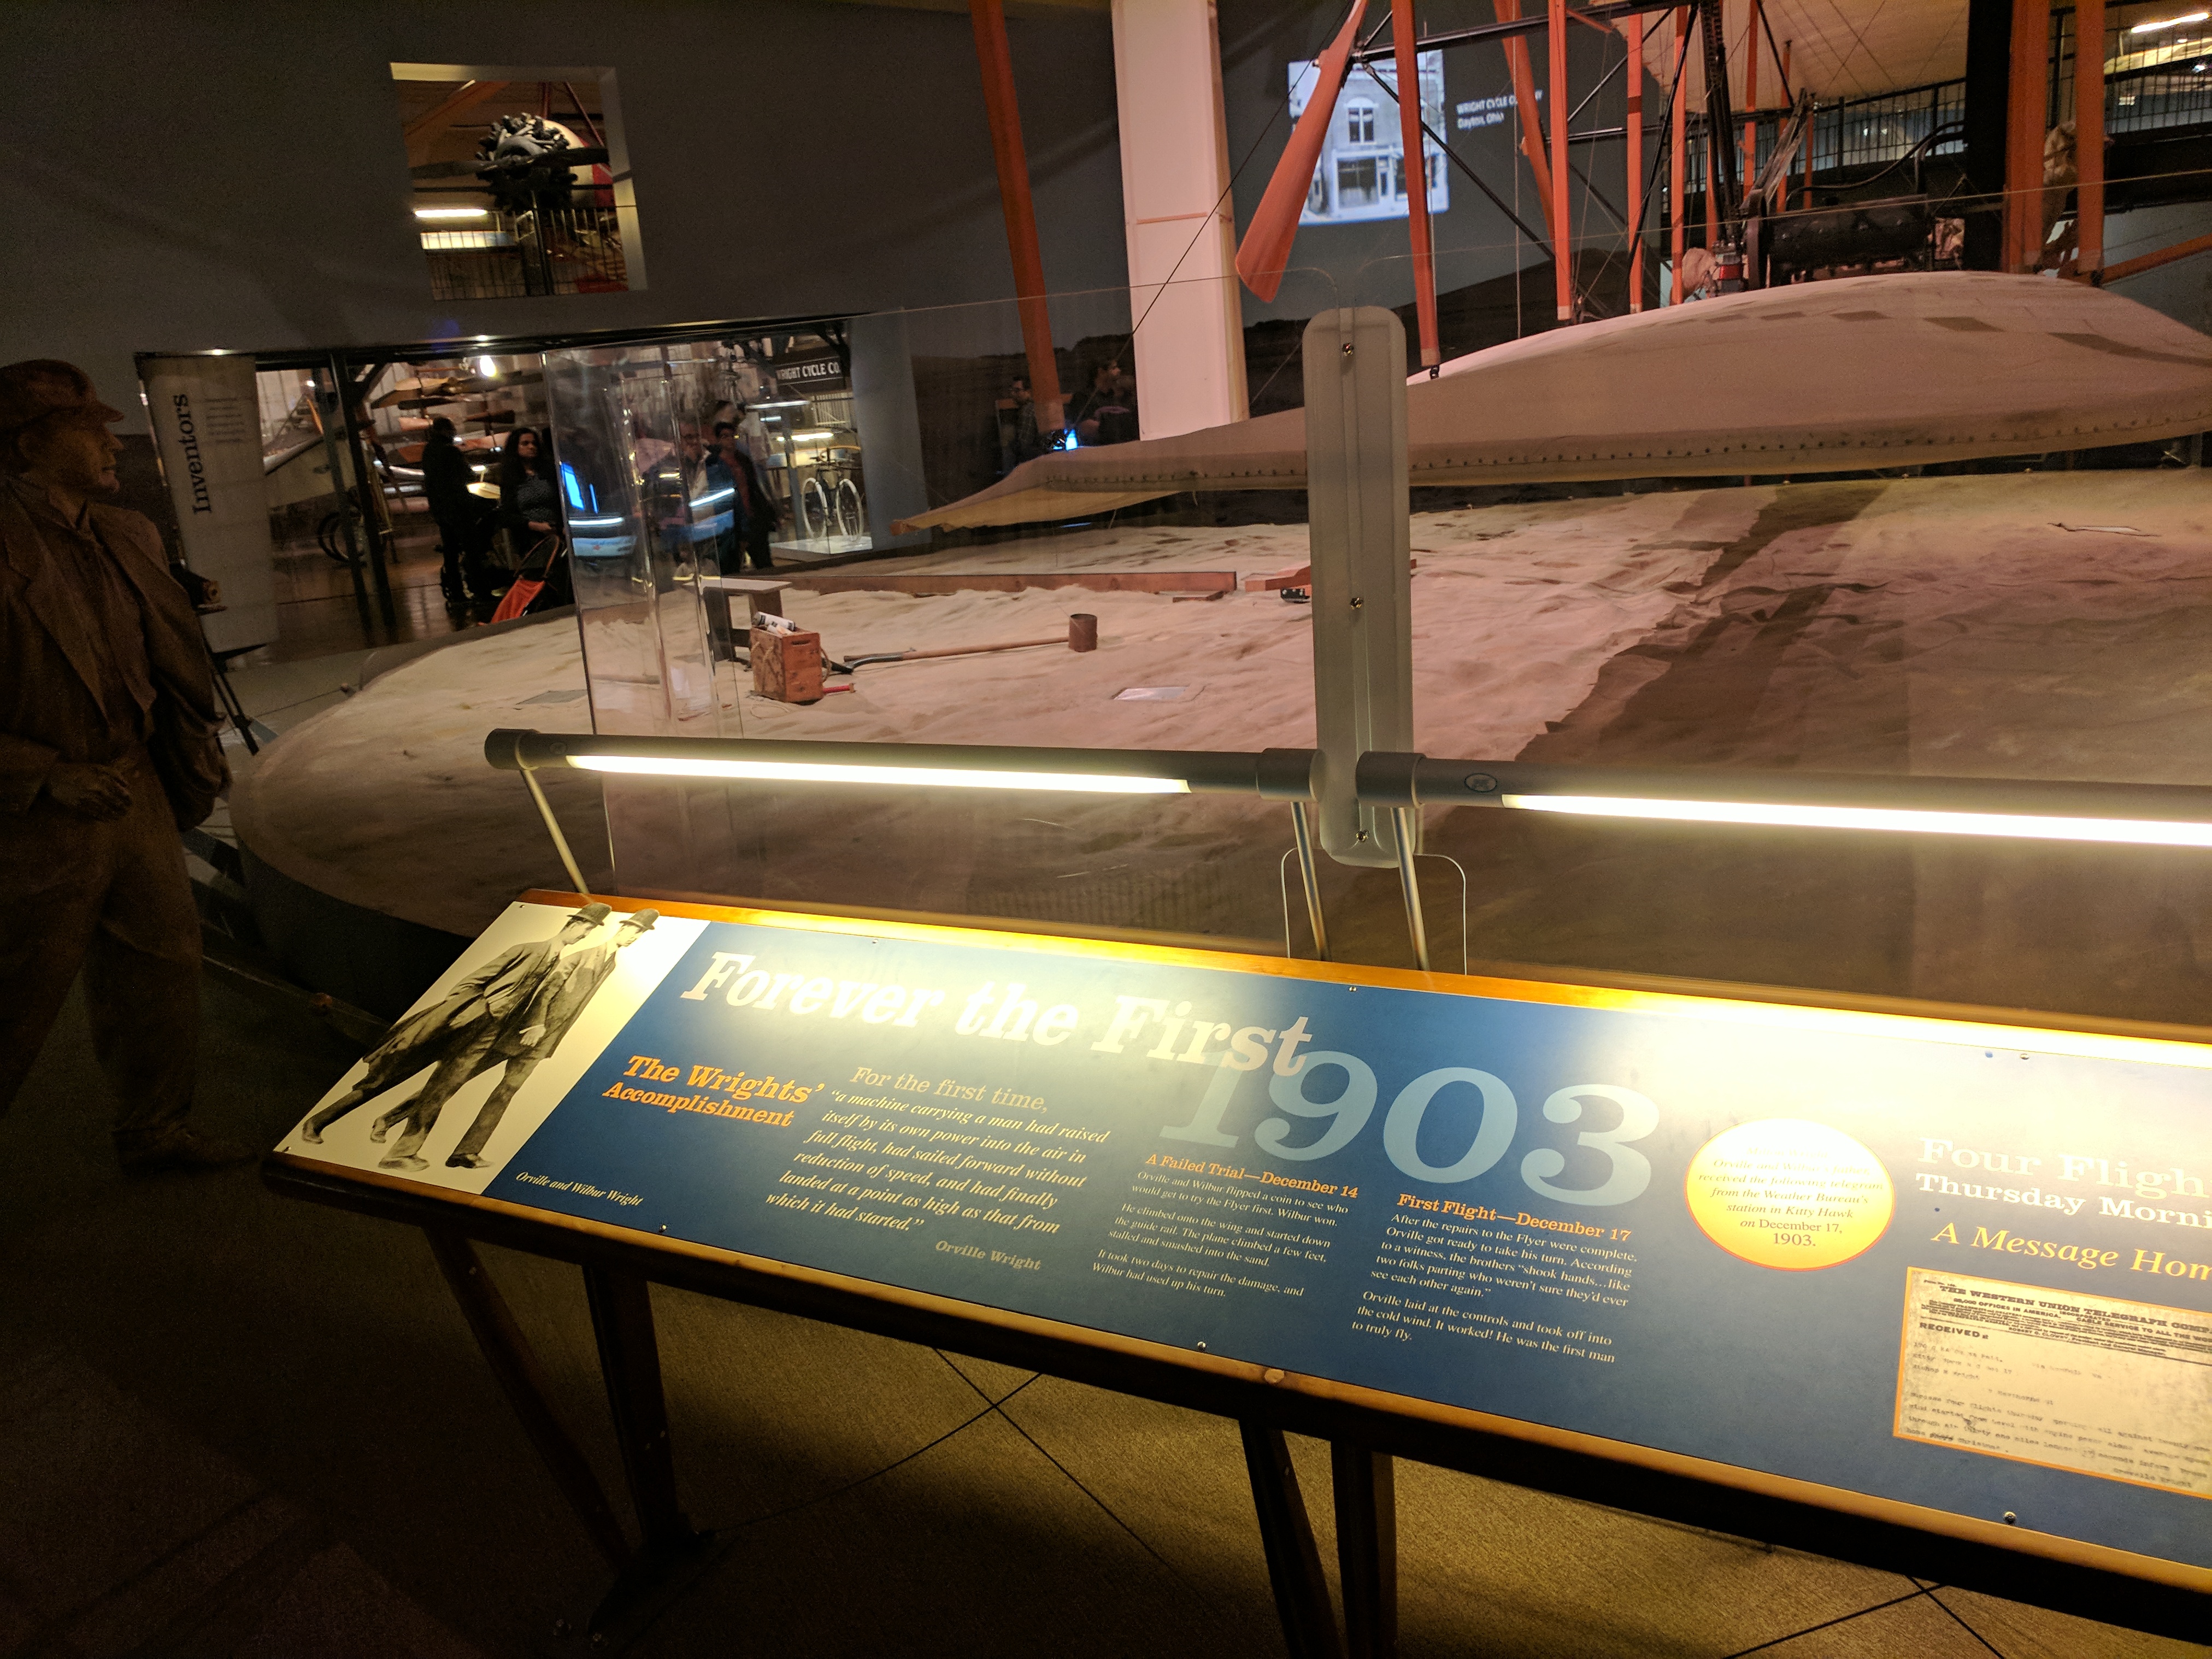
ford, museum, car, cars, auto, automobile, automobiles, machine, machines, truck, trucks, tractor, tractors, plane, planes, tourist attraction, glass, signage, space, advertising, building